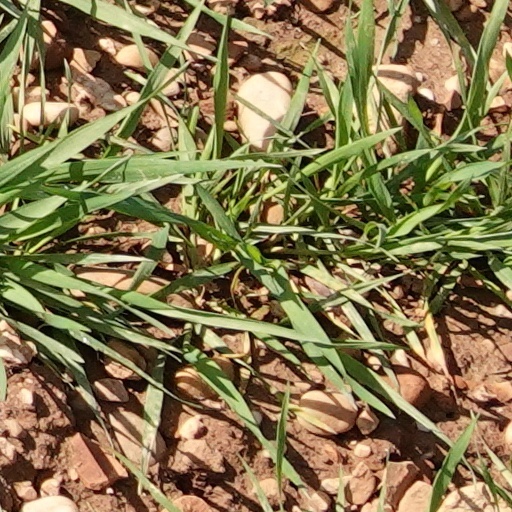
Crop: wheat